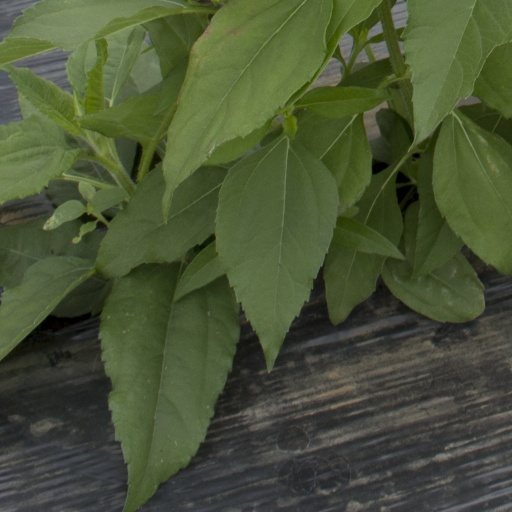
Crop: Jerusalem artichoke